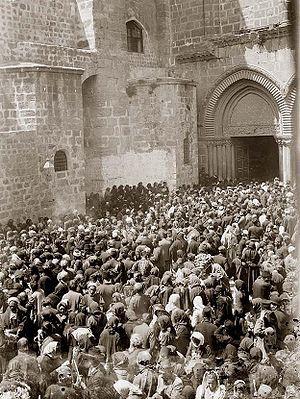
L’église du Saint-Sépulcre ou basilique du Saint-Sépulcre, également appelée basilique de la Résurrection ou Agia Anastasis par les chrétiens d'Orient, est une église chrétienne située dans le quartier chrétien de la Vieille ville de Jérusalem. Cette basilique est vénérée par une grande partie des chrétiens qui y vont en pèlerinage depuis le IVᵉ siècle, dépassant au début du XXIᵉ siècle le million de pèlerins par an sur les 1,9 million de visiteurs qu'accueille Israël. Il s’agit d'un sanctuaire englobant selon la tradition le lieu de la crucifixion, ainsi que la grotte où le corps du Christ fut déposé après sa mort. Par inférence, c'est là qu'aurait eu lieu la résurrection.